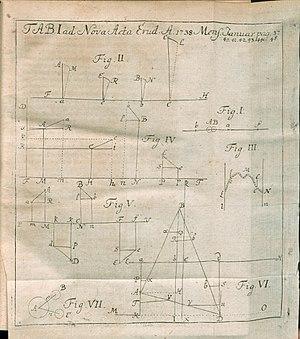
Johann Samuel König, né le 31 juillet 1712 à Büdingen, mort le 21 août 1757 à Zuilenstein, est un mathématicien allemand.